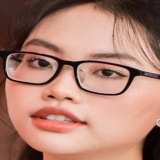
ca sĩ Phương Mỹ Chi